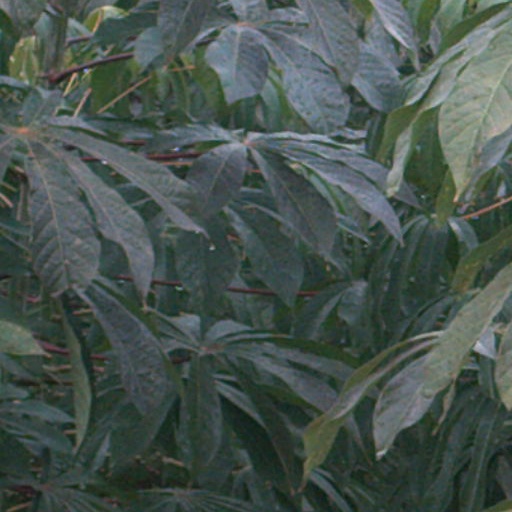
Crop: cassava